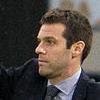
Age: 33